Didrik Arup Seip

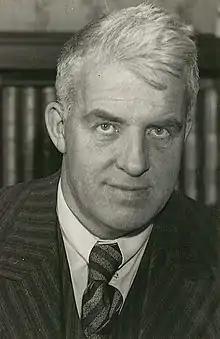
Didrik Arup Seip

Didrik Arup Seip (31 August 1884 – 3 May 1963) was a professor of North Germanic languages at the University of Oslo.